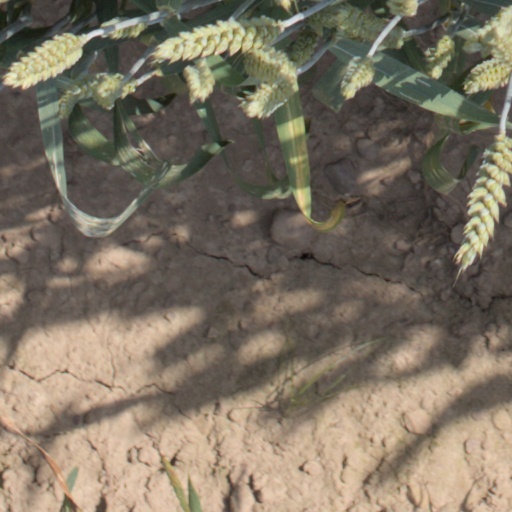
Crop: wheat